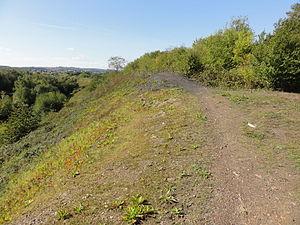
Terril n° 80 dit Abattoir Pont Ampère, fosse n° 3 - 3 bis - 3 ter de la Compagnie des mines de Liévin dans le bassin minier du Nord-Pas-de-Calais, Liévin, Pas-de-Calais, Nord-Pas-de-Calais, France. Le terril no 80 est inscrit sur la liste du patrimoine mondial de l'Unesco le 30 juin 2012 et y constitue en partie le site no 74.
Trois-cent-cinquante-trois biens du bassin minier du Nord-Pas-de-Calais ont été inscrits sur la liste du patrimoine mondial de l'humanité le 30 juin 2012, lors de la trente-sixième session du comité du patrimoine mondial, organisé par l'Unesco du 24 juin au 6 juillet 2012 à Saint-Pétersbourg.
La fosse nᵒ 3 - 3 bis - 3 ter dite Sainte-Pauline de la Compagnie des mines de Liévin est un ancien charbonnage du Bassin minier du Nord-Pas-de-Calais, situé à Éleu-dit-Leauwette. Il s'agit d'un siège double, le puits nᵒ 3 est commencé en novembre 1872 et entre en service en 1876, le puits nᵒ 4, plus tard renommé 3 bis, l'est en octobre 1873, pour une mise en service en 1875. La fosse est réputée très grisouteuse : trois explosions meurtrières de grisou se produisent en 1882 et 1883. Sous l'impulsion d'Arthur Lamendin, des mineurs tentent de créer un syndicat en 1880. Une longue grève se produit en 1893, les mineurs protestent contre le trop grand nombre d'ouvriers belges. Le puits nᵒ 3 ter est commencé en 1904 de l'autre côté des voies ferrées. La fosse est détruite durant la Première Guerre mondiale. Il s'agit d'un puits d'extraction. De vastes cités sont établies à proximité de la fosse, ainsi que des écoles. Les terrils nᵒˢ 80, 80A et 80B sont édifiés au sud de la fosse, le dernier est un cavalier minier.